Rifle

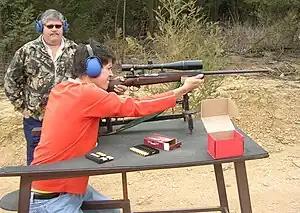
Benchrest shooting with a Mauser rifle

As the bullet enters the barrel, it inserts itself into the rifling, a process that gradually wears down the barrel, and also causes the barrel to heat up more rapidly. Therefore, some machine guns are equipped with quick-change barrels that can be swapped every few thousand rounds, or in earlier designs, were water-cooled. Unlike older carbon steel barrels, which were limited to around 1,000 shots before the extreme heat caused accuracy to fade, modern stainless steel barrels for target rifles are much more resistant to wear, allowing many thousands of rounds to be fired before accuracy drops. (Many shotguns and small arms have chrome-lined barrels to reduce wear and enhance corrosion resistance. This is rare on rifles designed for extreme accuracy, as the plating process is difficult and liable to reduce the effect of the rifling.) Modern ammunition has a hardened lead core with a softer outer cladding or jacket, typically of an alloy of copper and nickel – cupro-nickel. Some ammunition is coated with molybdenum disulfide to further reduce internal friction – the so-called 'moly-coated' bullet.